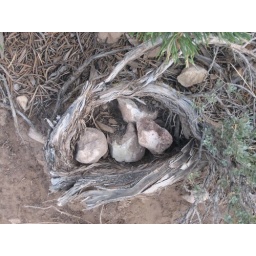
This tree root has wrapped around these rocks so that it looks like an ancient fossilized egg's nest.